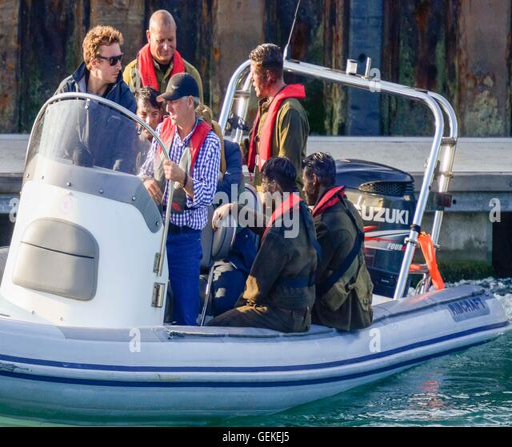
on a boat during filming for the movie